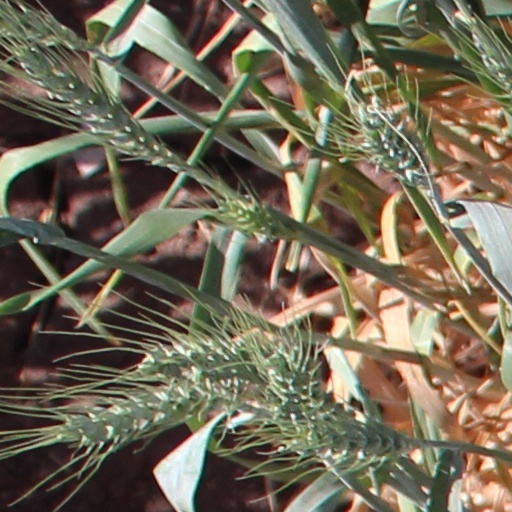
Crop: wheat